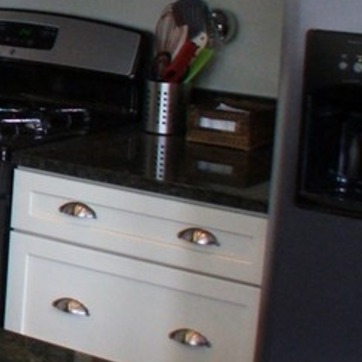
Material: polishedstone